The Ashley Book of Knots

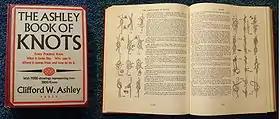
Reprint-Version: 1963–1979

The Ashley Book of Knots is an encyclopedia of knots written and illustrated by the American sailor and artist Clifford W. Ashley. First published in 1944, it was the culmination of over 11 years of work. The book contains 3,857 numbered entries and approximately 7,000 illustrations. The entries include knot instructions, uses, and some histories, categorized by type or function. It remains one of the most important and comprehensive books on knots.